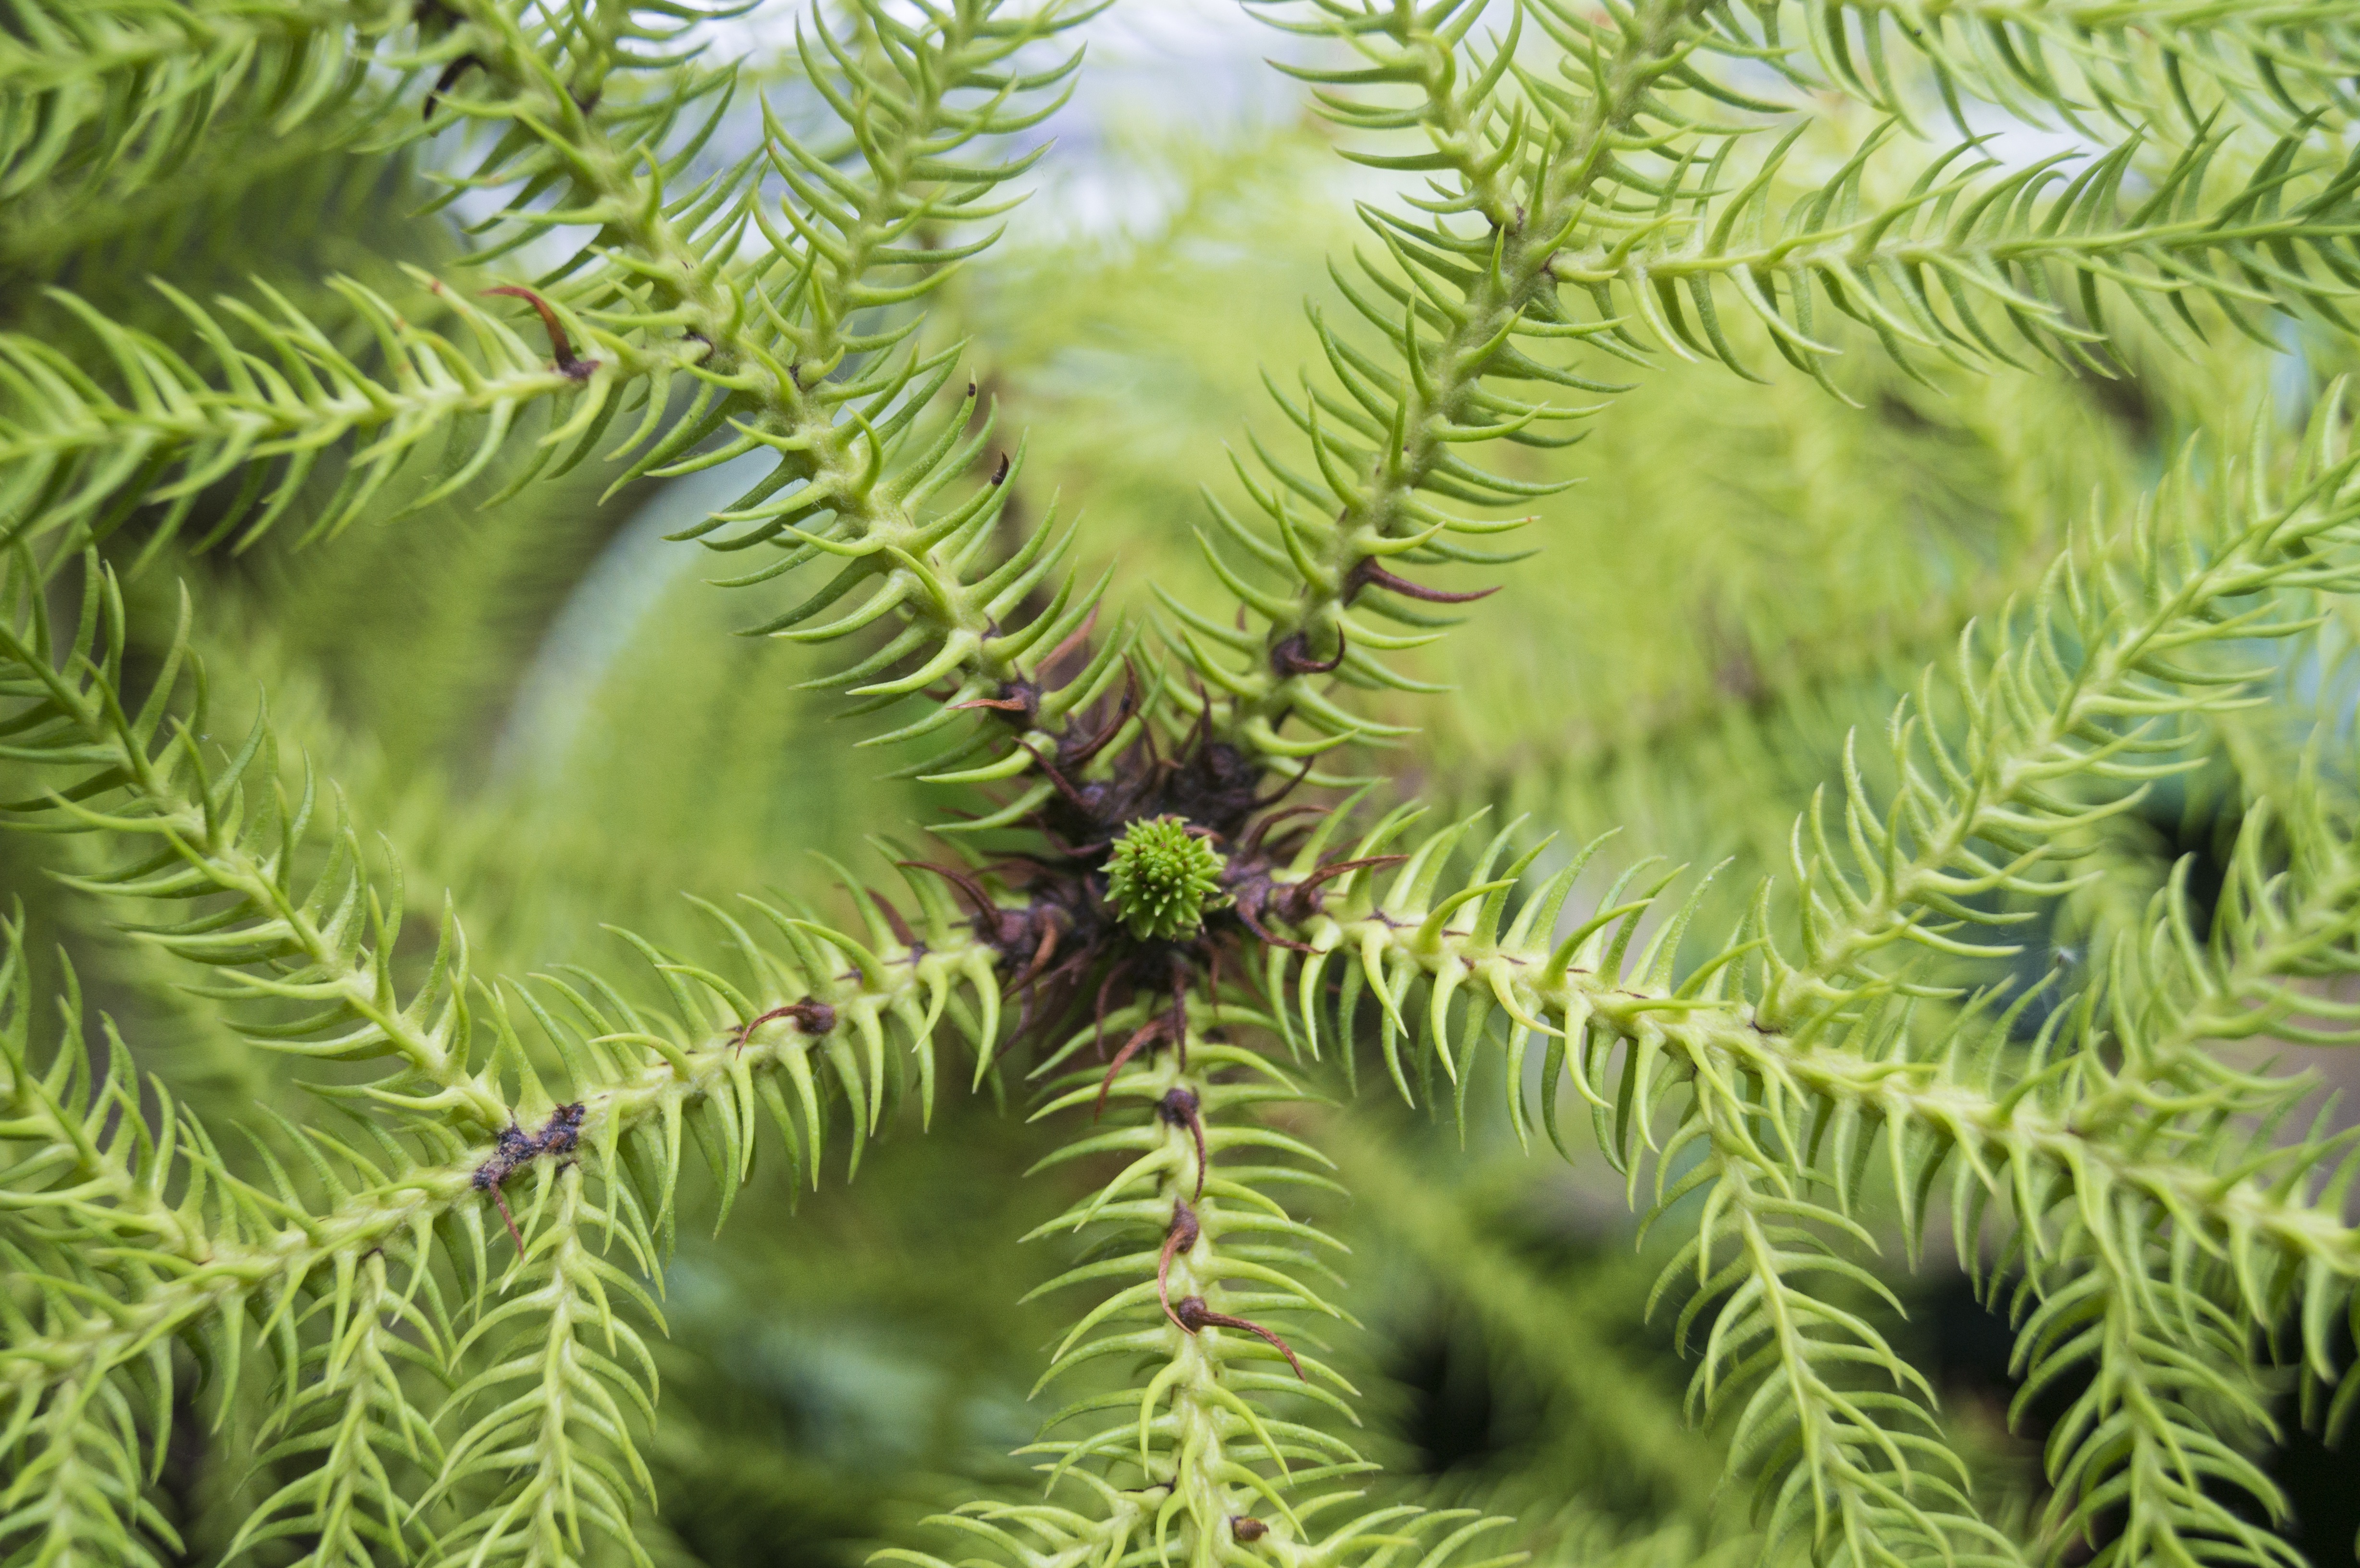
tree, branch, needle, structure, plant, leaf, flower, green, geometric, macro, evergreen, botany, fir, close, flora, fern, houseplant, conifer, background, spruce, vegetation, araucaria, ecosystem, sting, macro photo, pine family, fir like, plant stem, woody plant, land plant, ferns and horsetails, arecales